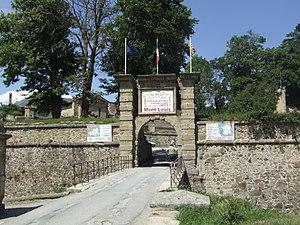
Mont-Louis est une commune française située dans le département des Pyrénées-Orientales, en région Occitanie. Elle est inscrite depuis 2008 au patrimoine mondial de l'UNESCO, avec onze autres fortifications de Vauban.